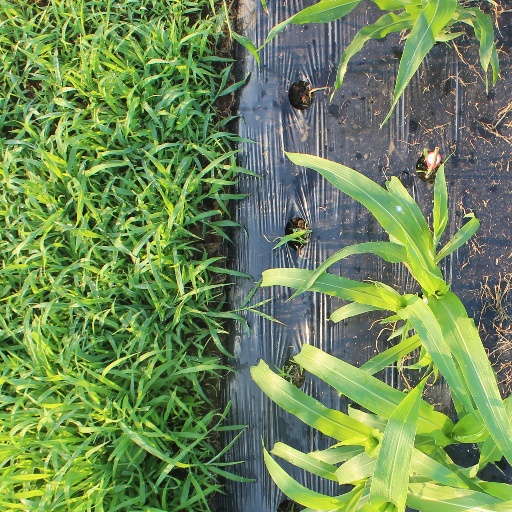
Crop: sorghum